Turbak's invasion of Assam

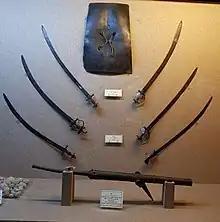

In 1532, a Bengali Muslim commander named Turbak invaded Ahom territory with 1,000 cavalry, 30 elephants, and plenty of guns and cannons. He set up his camp near the fort at Singiri. He set up camp near the fort at Singiri. Suklen, Ahom forces crossed Brahmaputra, and then, against warnings by the astrologers, they attacked the Muslim camp, and the result of the battle proved disastrous to the Ahoms: eight of its commanders including Frasengmung were killed. Suklen narrowly escaped with a grievous wound. The Muslims held back the advance for the rainy season at Koilabar.